Xerotricha madritensis

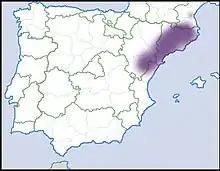
Distribution

This species is native to Spain, Andorra and France.